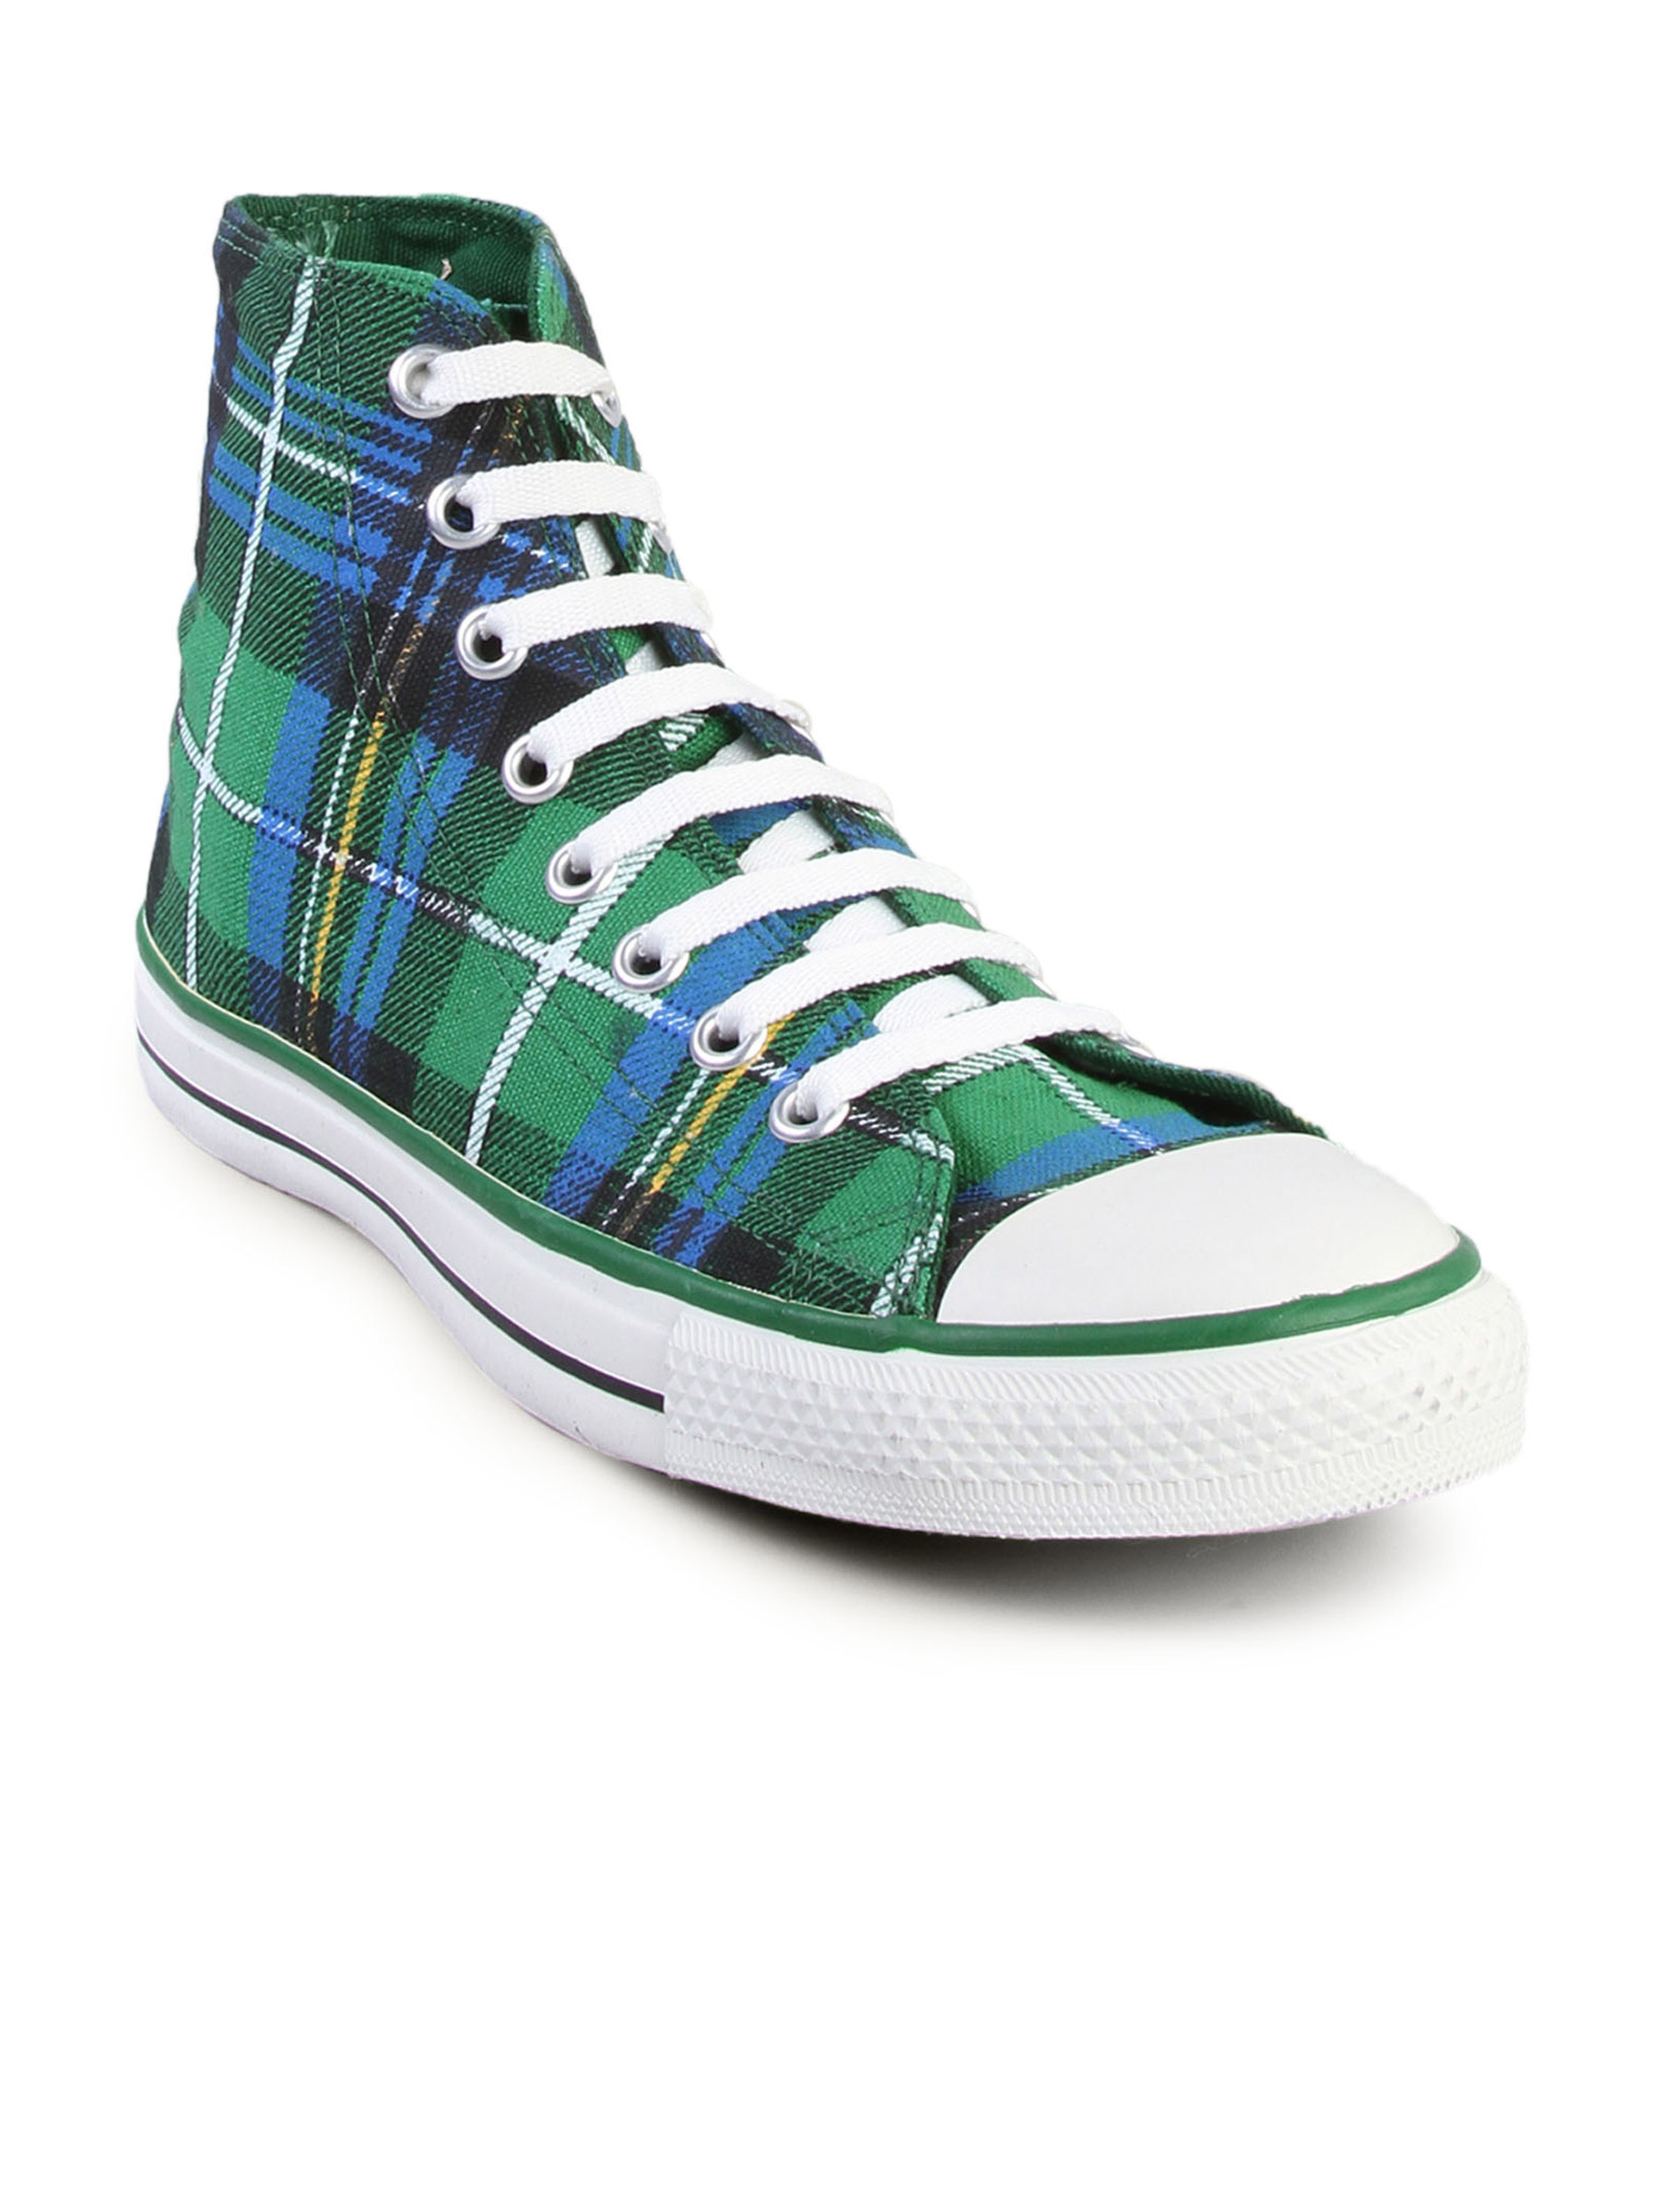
Converse Unisex Chuck Taylor Check HI Green Canvas Shoe
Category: Footwear / Shoes / Casual Shoes
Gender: Unisex
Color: Green
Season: Summer 2011
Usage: Casual